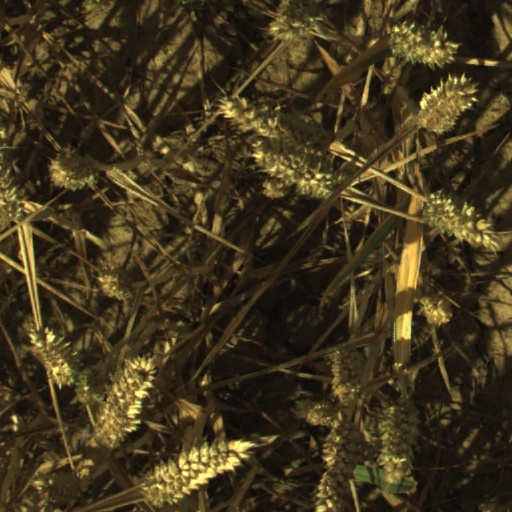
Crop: wheat